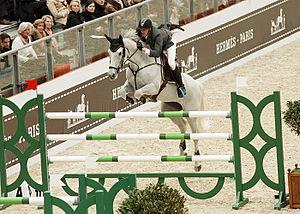
Kevin Staut et Silvana*HDC lors du Saut Hermès au Grand Palais à Paris (mars 2012).
Le Saut Hermès est une compétition internationale de saut d'obstacles organisée chaque année depuis 2009 au printemps par la volonté de la maison Hermès International, dans le Grand Palais à Paris.
Silvana est une jument grise du stud-book KWPN, née le 10 avril 1999 aux Pays-Bas, de Corland et Donate, par Widor. Issue d'un élevage néerlandais, elle est réputée pour son fort caractère, sa concentration, son courage et son peu de sociabilité. Formée au saut d'obstacles, Silvana devient championne de Belgique en 2007 avec le cavalier Kristof Cleeren, et se fait connaître sous le nom de Sea Coast Silvana. Confiée à Jos Lansink, elle participe avec succès à ses premières épreuves internationales. Le haras de Hus achète la jument en 2009 pour le cavalier français Kevin Staut, avec lequel elle est élue meilleure jument du monde dans sa discipline en 2010, et décroche une médaille d'argent par équipes aux Jeux équestres mondiaux de Lexington, sous le nom de Silvana de Hus.
Kevin Staut, né le 15 novembre 1980 au Chesnay, est un cavalier de saut d'obstacles français.